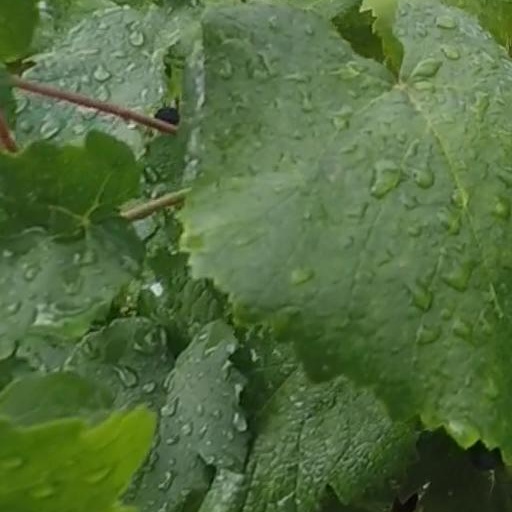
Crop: grape